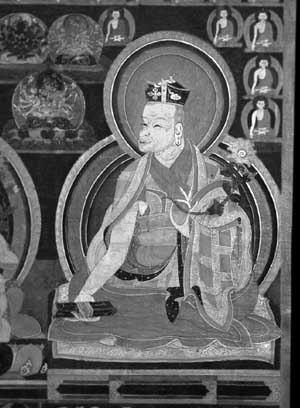
Düsum Khyenpa, 1110-1193, est un lama de l'école karma-kagyu du bouddhisme tibétain, premier de la lignée des karmapas et l'initiateur de la tradition des tulkous au Tibet.